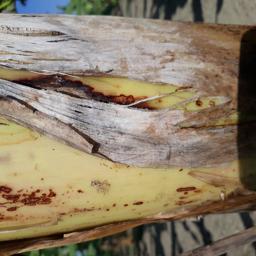
Label: PSEUDOSTEM WEEVIL